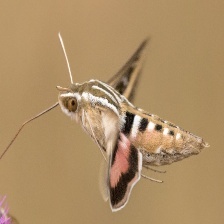
Species: WHITE LINED SPHINX MOTH